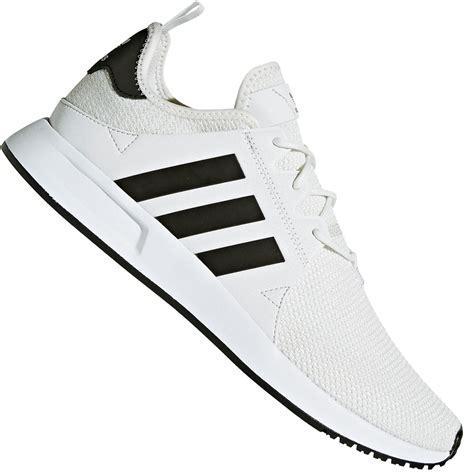
Brand: Adidas
Model: X_plr